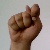
The image shows a hand gesture representing the letter 'T' in Indian Sign Language.